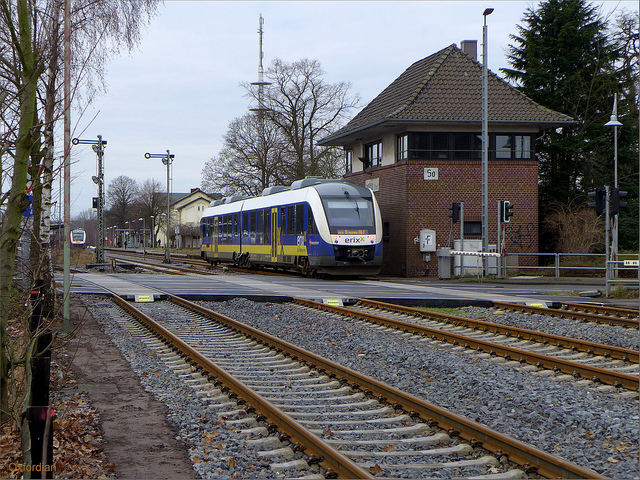
A train that is going by some houses.

there is a train that is stopped next to a building

A train traveling past a tall brown building.

A train is parked on the side of a track in an outside station next to a red brick building.

A small blue train on a steel track.